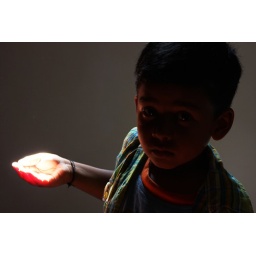
my son Anirudh trying to catch some light falling from the roof in Honey Valley, Coorg.